Gonzalo Guízar Valladares

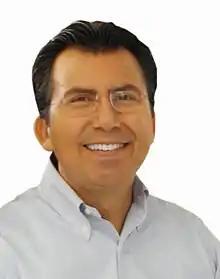

Gonzalo Guízar Valladares (born 27 April 1961) is a Mexican politician affiliated with the National Action Party (formerly with the Institutional Revolutionary Party).